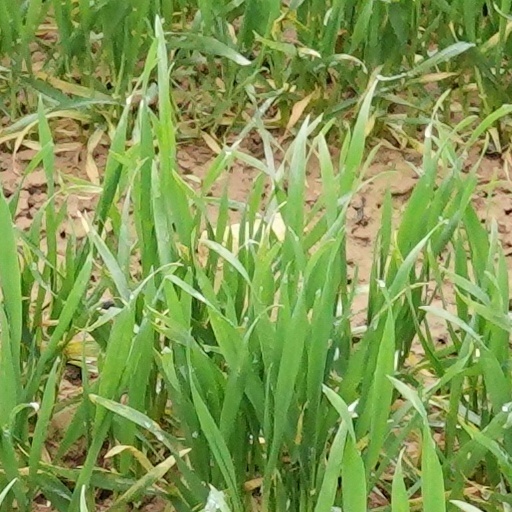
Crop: wheat